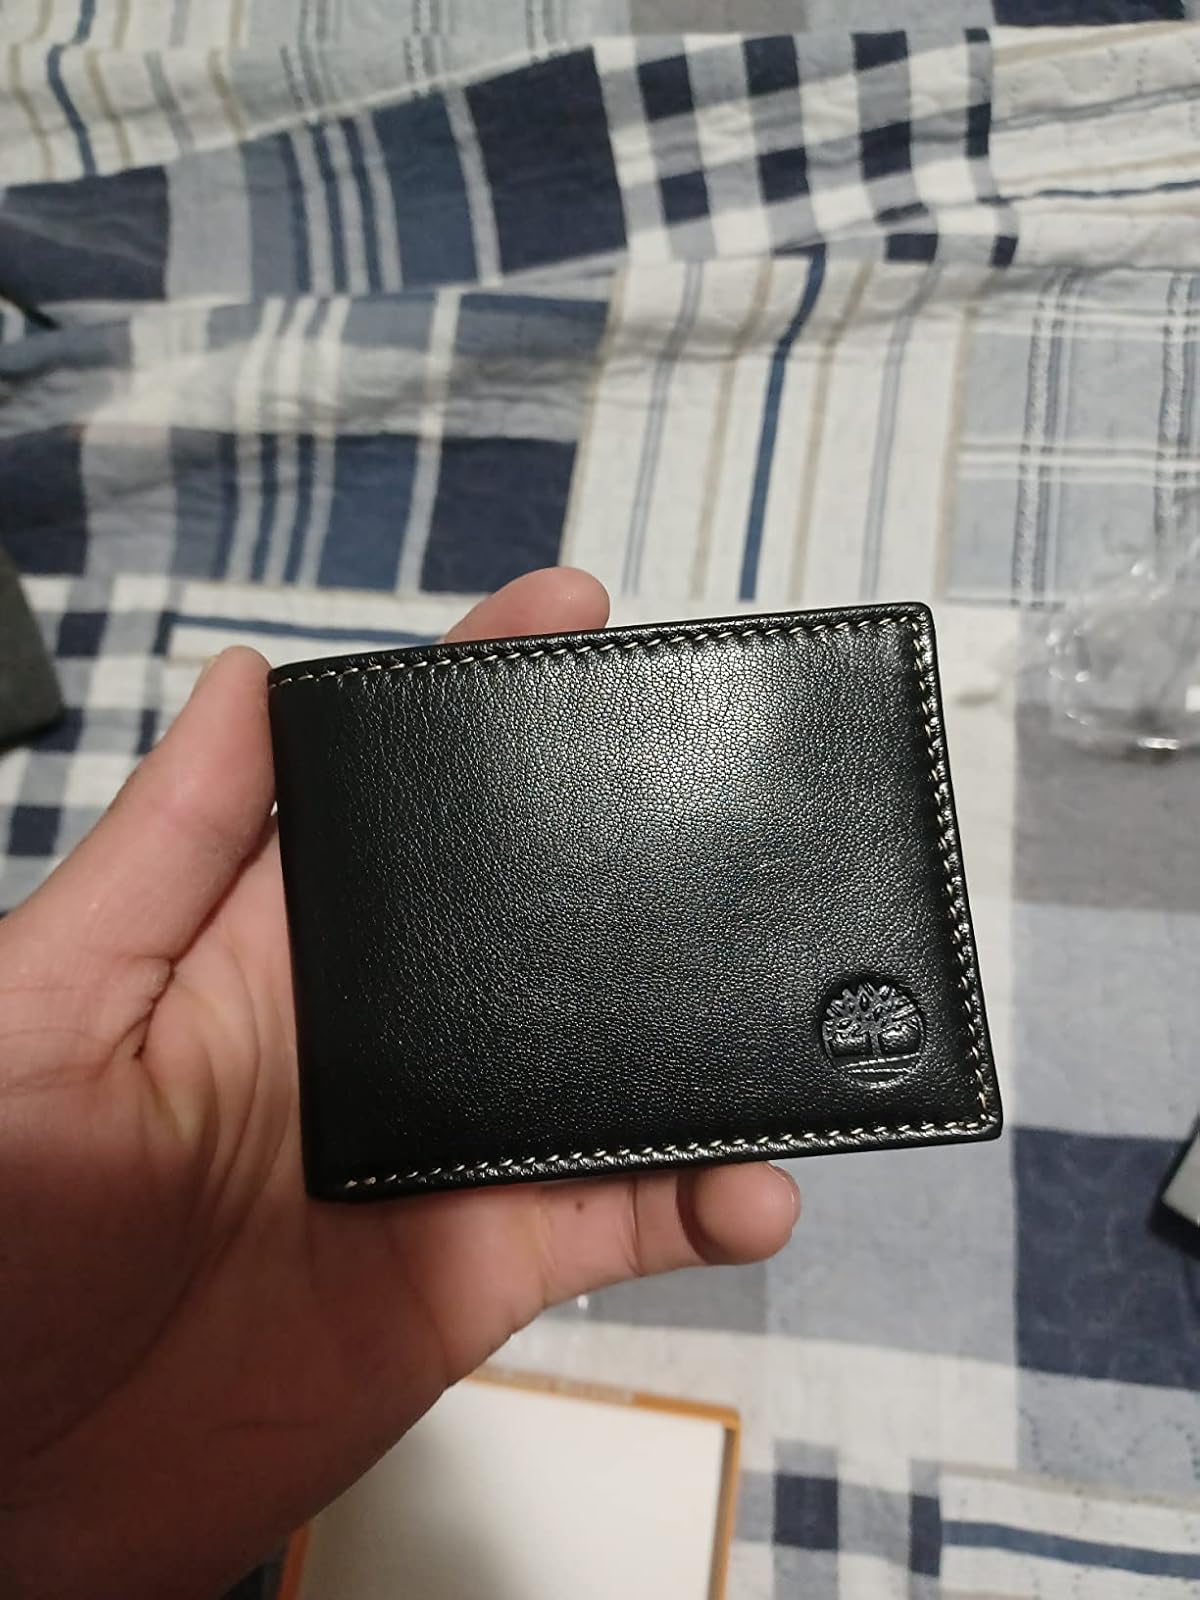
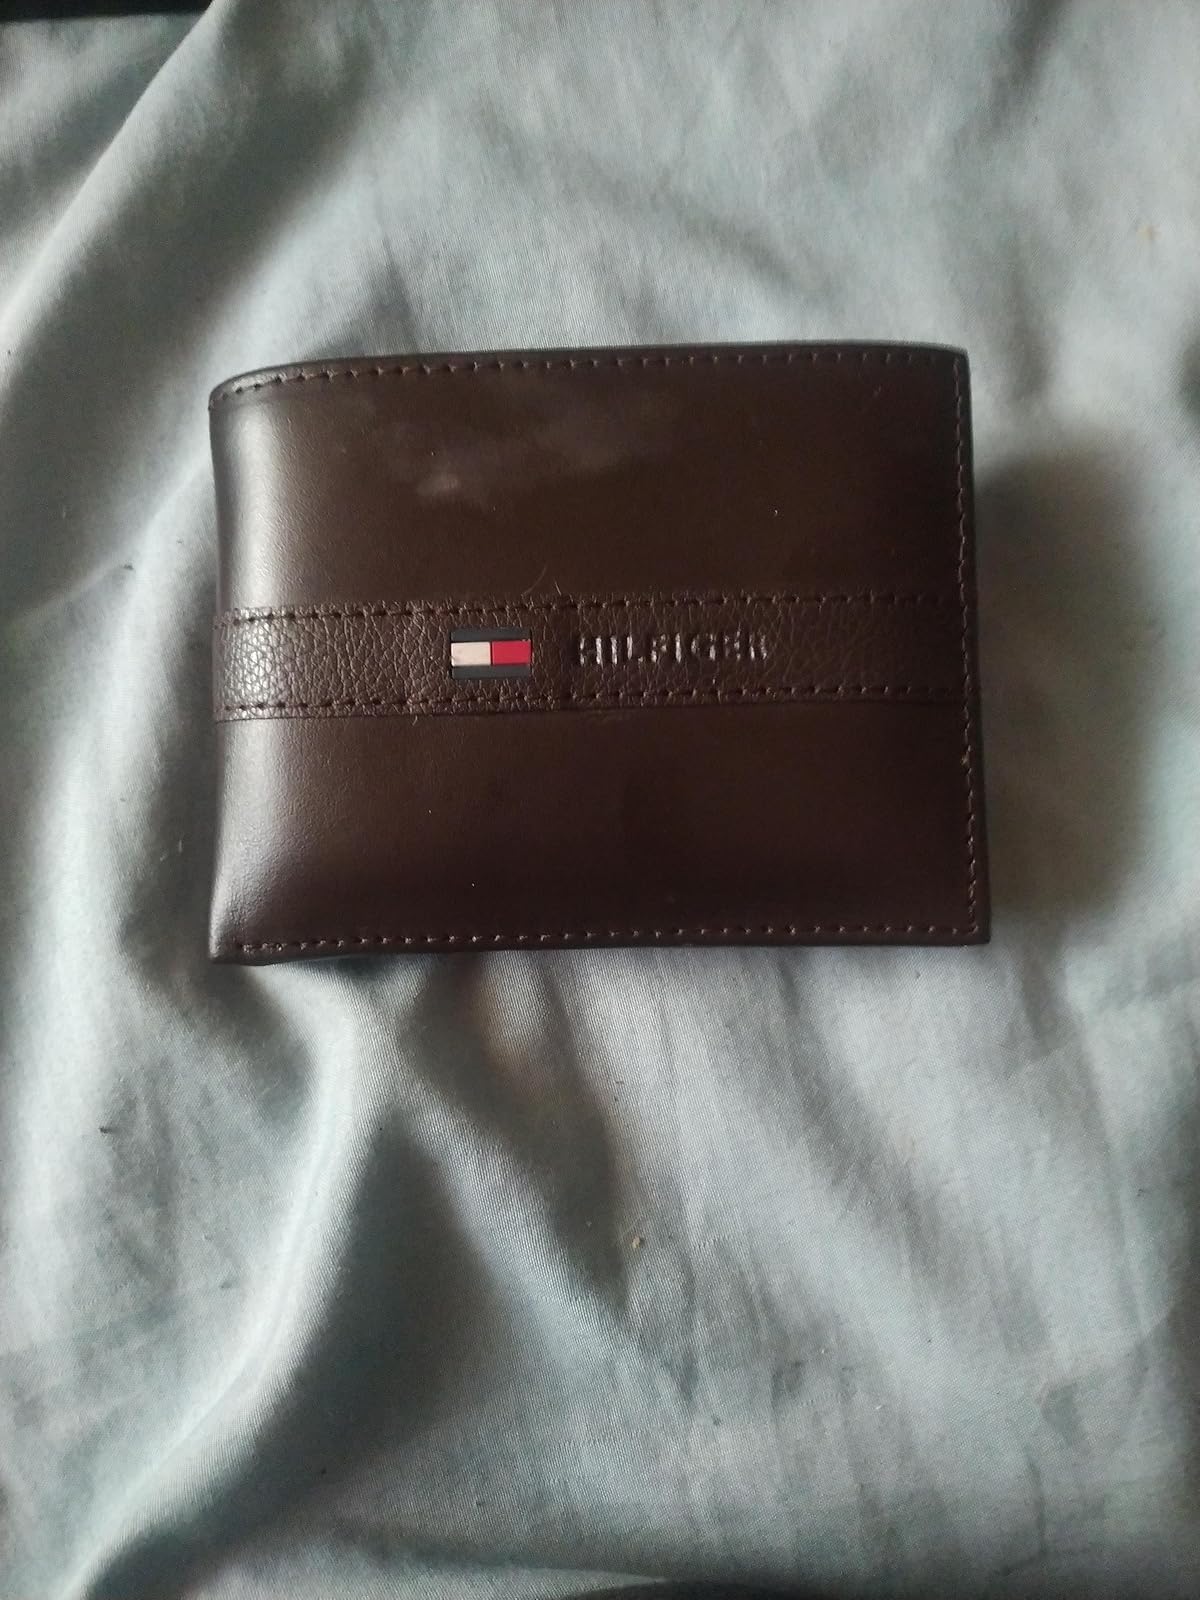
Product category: accessories_wallet
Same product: no